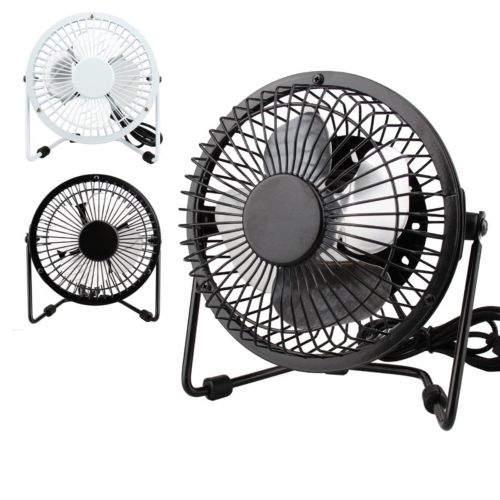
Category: fan